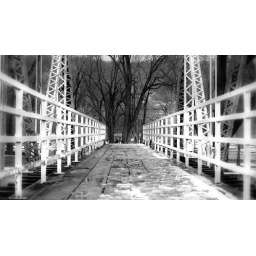
The walking bridge at the riverwalk park in Parkville.